Angelo Furlan

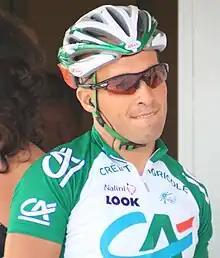
Furlan in 2008

Angelo Furlan (born 21 June 1977) is an Italian former professional road bicycle racer.